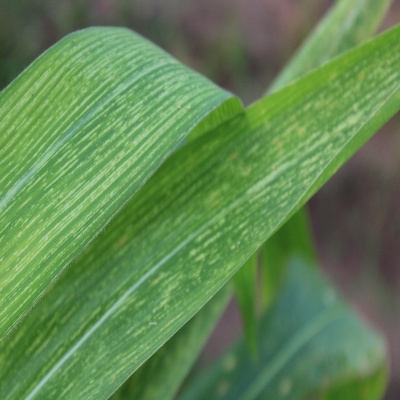
Crop: Maize
Condition: streak virus